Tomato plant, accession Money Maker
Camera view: horizontal (90 deg, fisheye); turntable rotation: 90 degrees
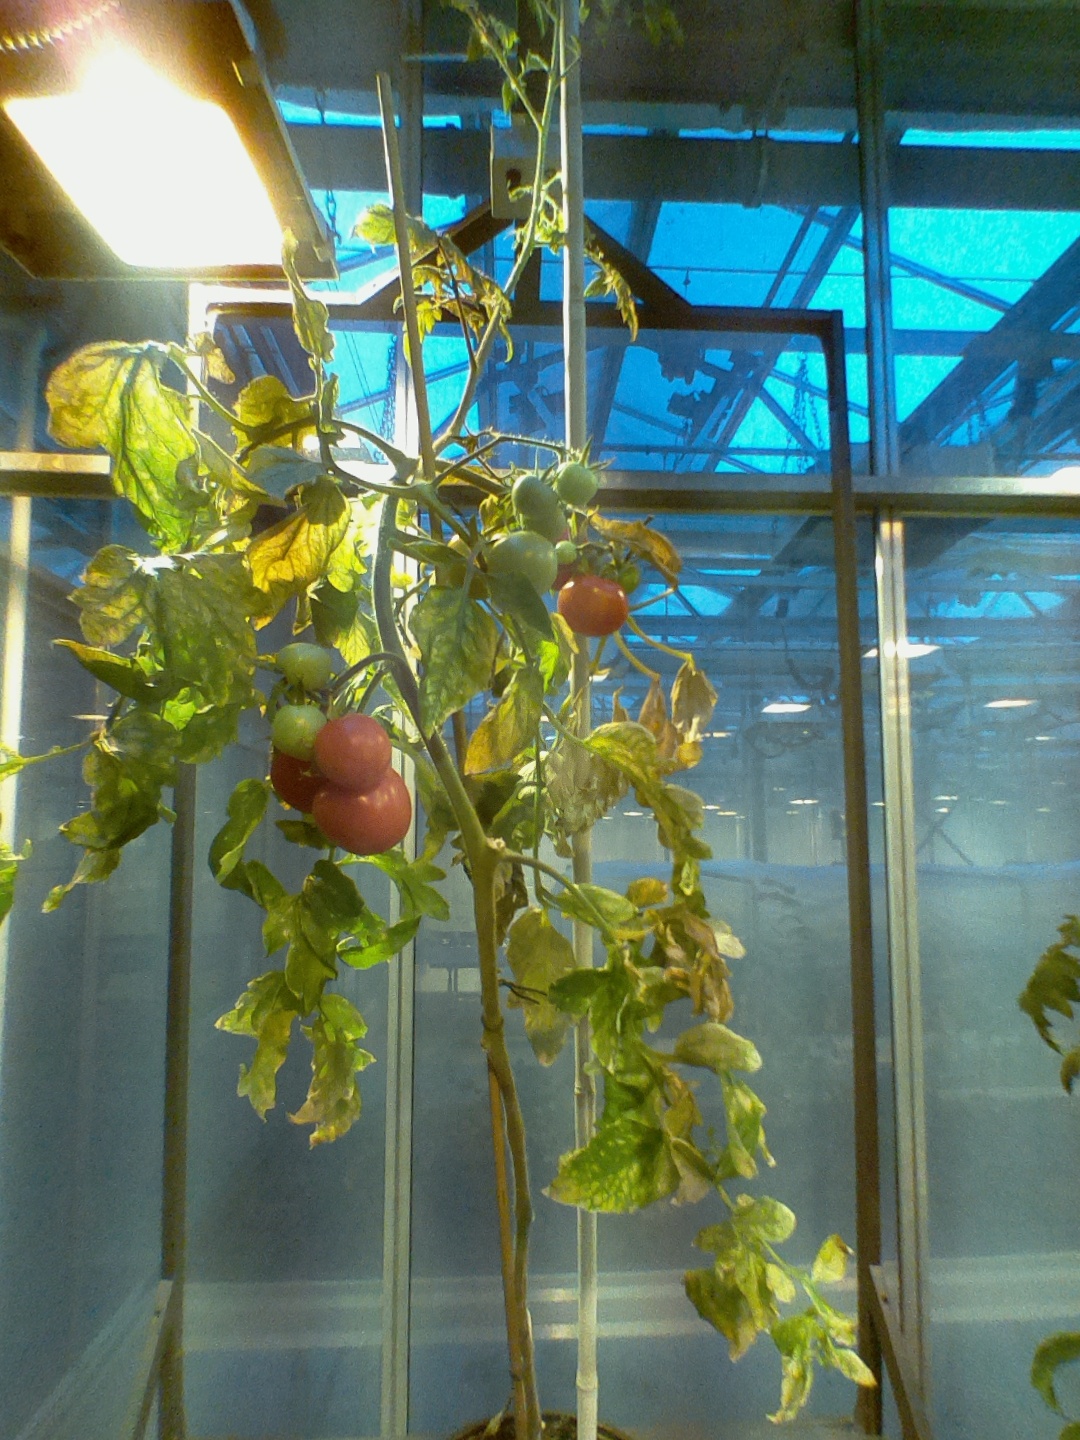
BBCH growth stage 84: 40%-50% of fruits show typical fully ripe color